2006 Boston Marathon

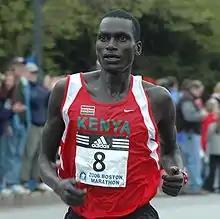
Robert Kipkoech Cheruiyot during the race

The 2006 Boston Marathon was the 110th running of the annual marathon race in Boston, United States and was held on April 17. The elite men's race was won by Kenya's Robert Kipkoech Cheruiyot in a time of 2:07:14 hours and the women's race was won in 2:23:38 by Rita Jeptoo, also of Kenya.